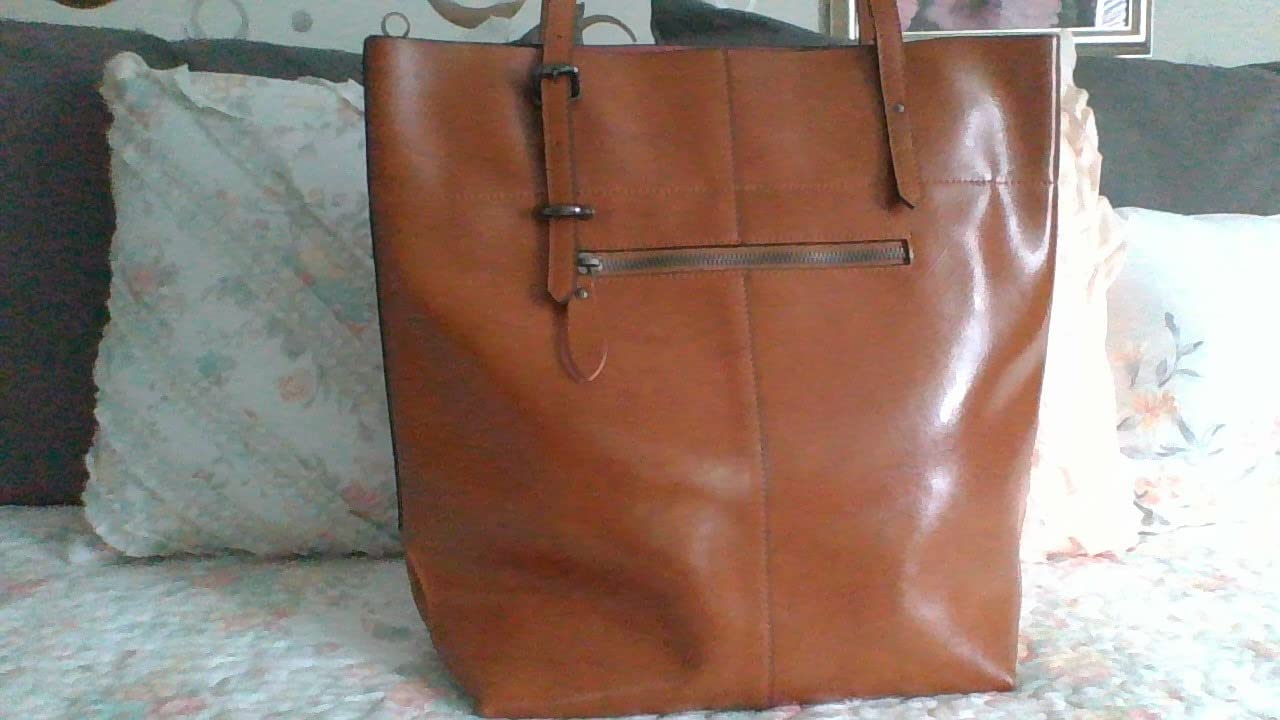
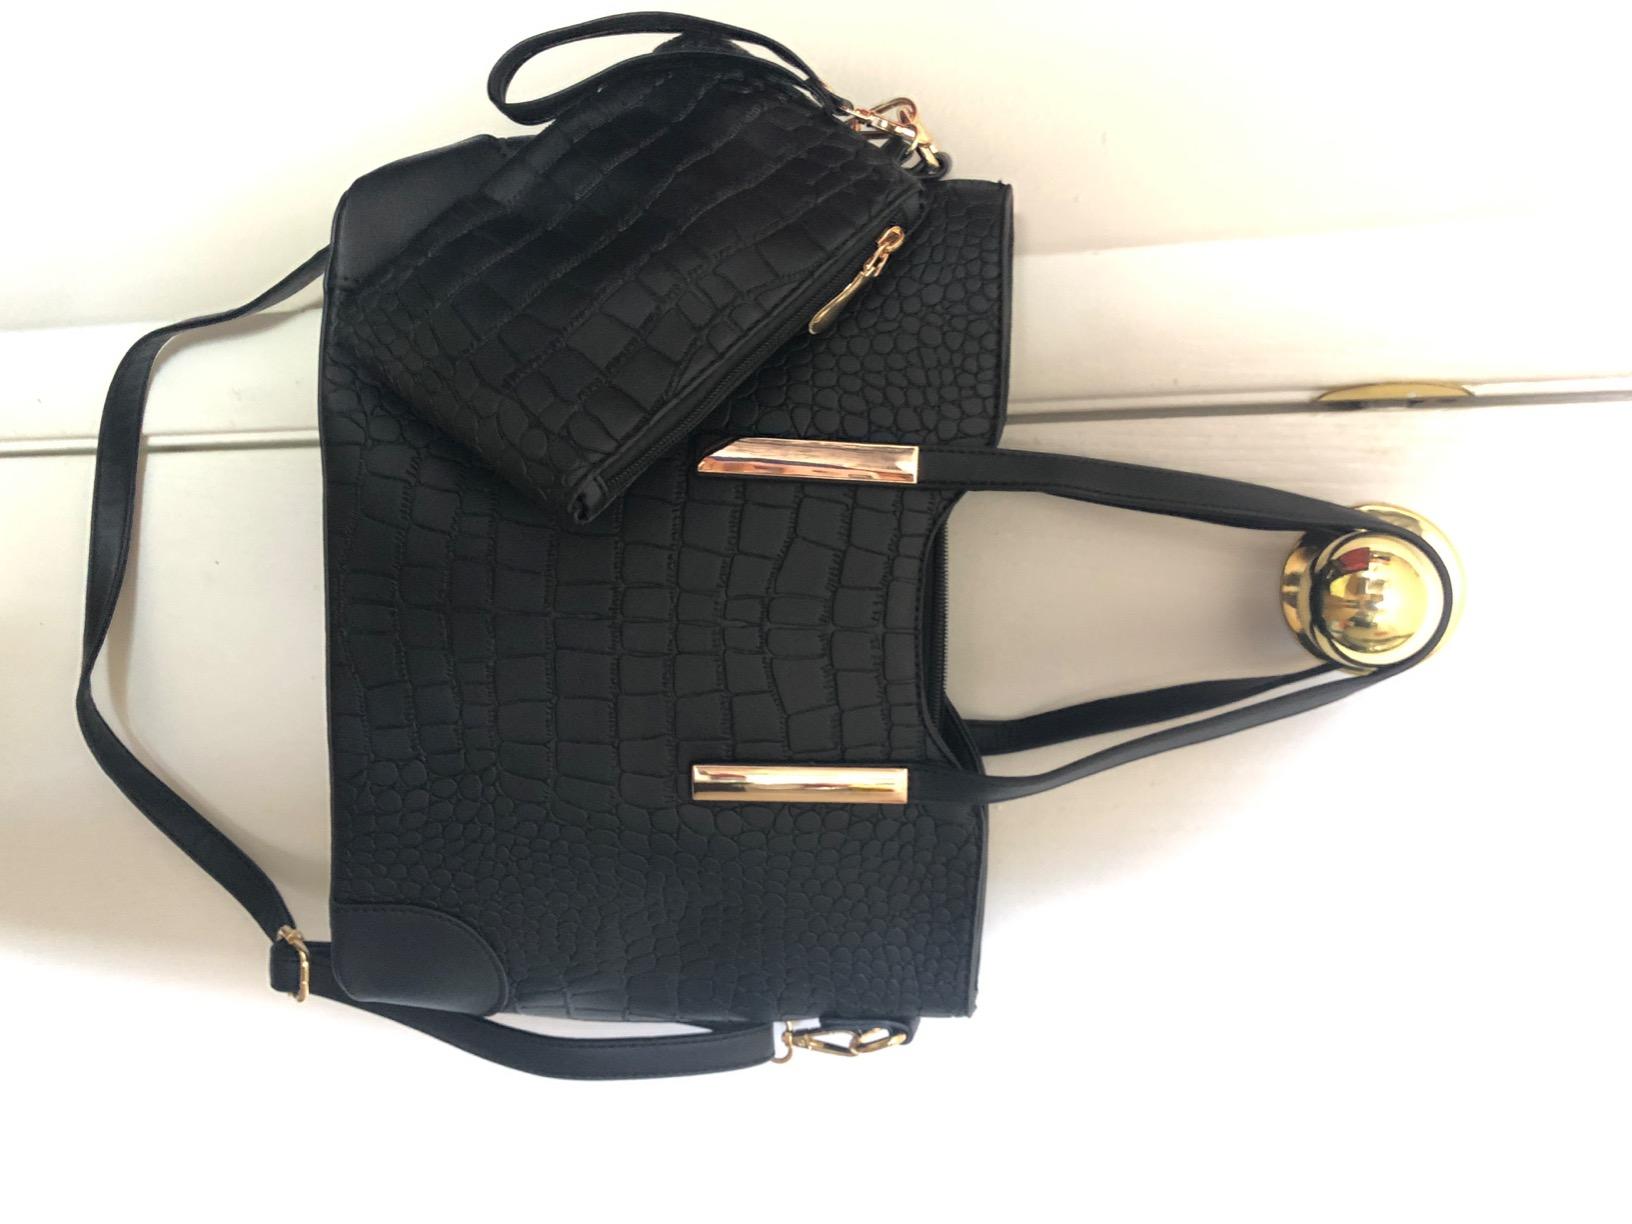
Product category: accessories_handbag
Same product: no